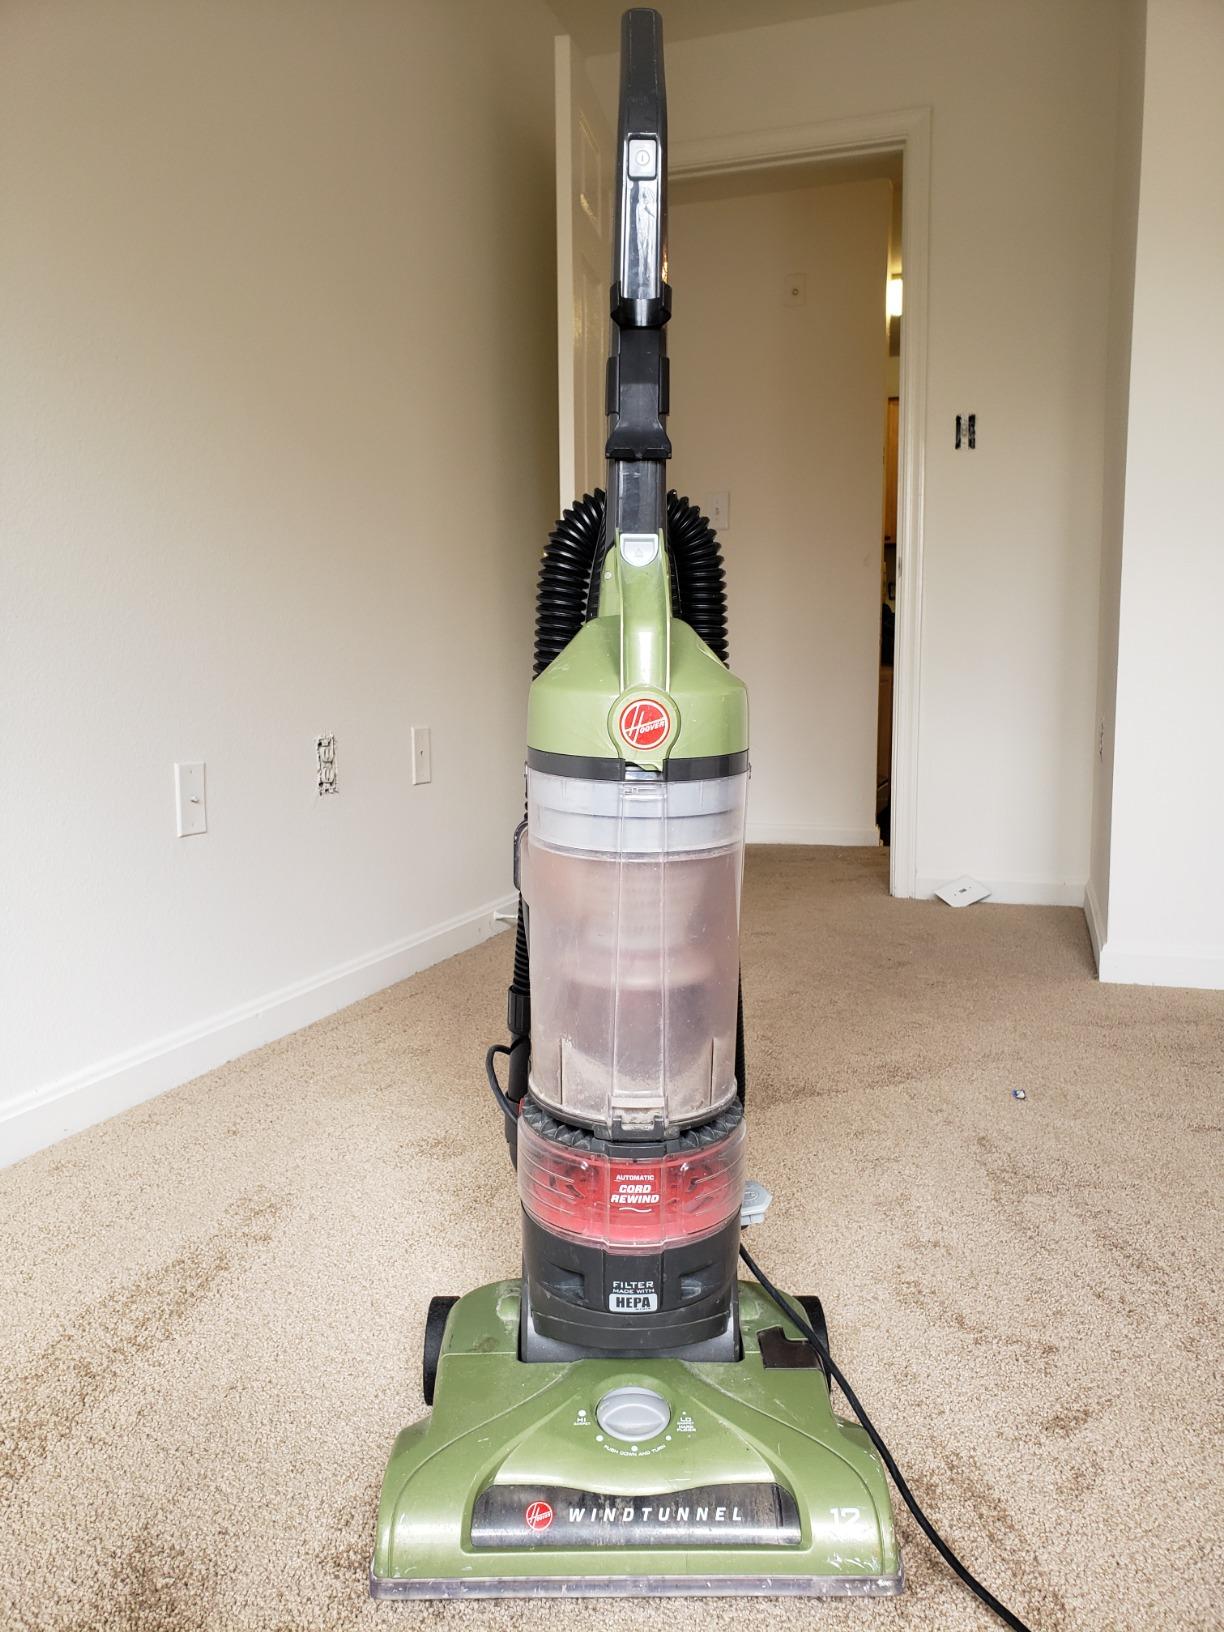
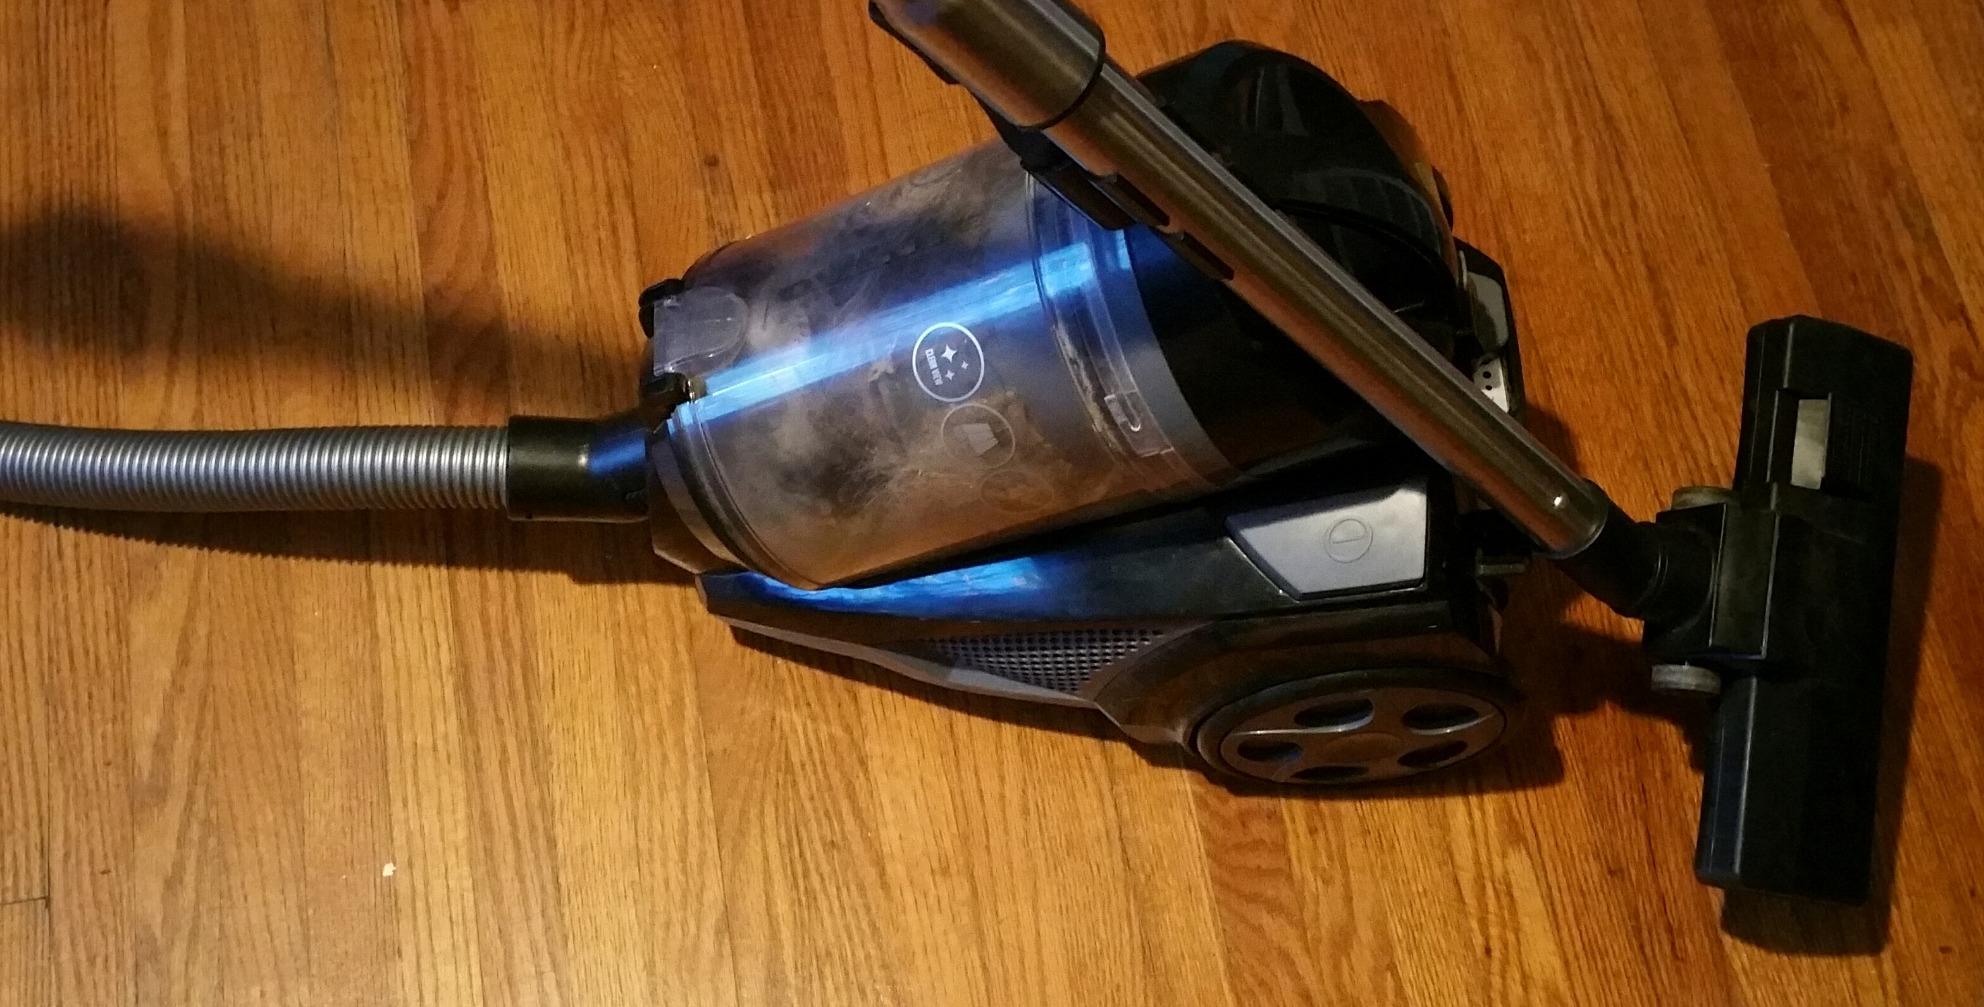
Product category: items_vacuum
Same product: no